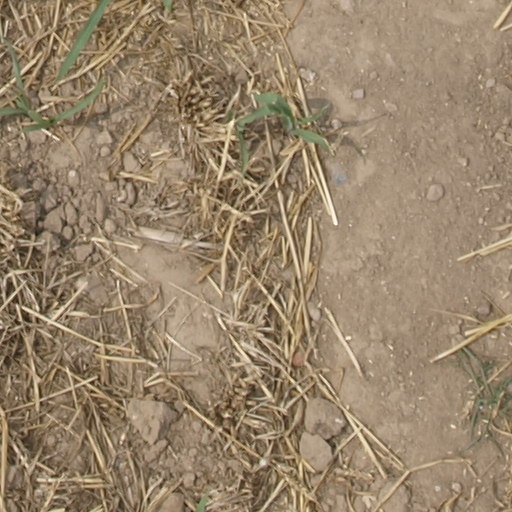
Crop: maize; corn